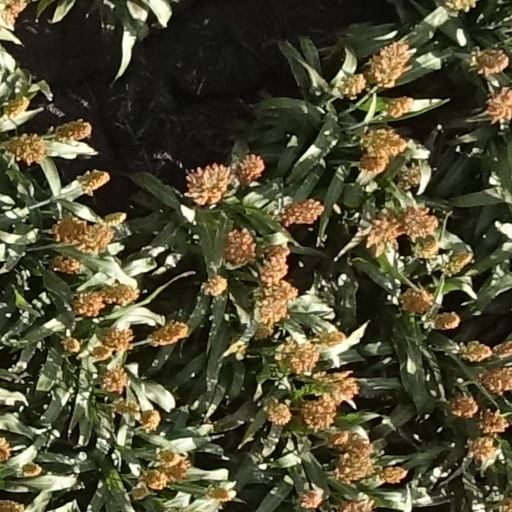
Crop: sorghum